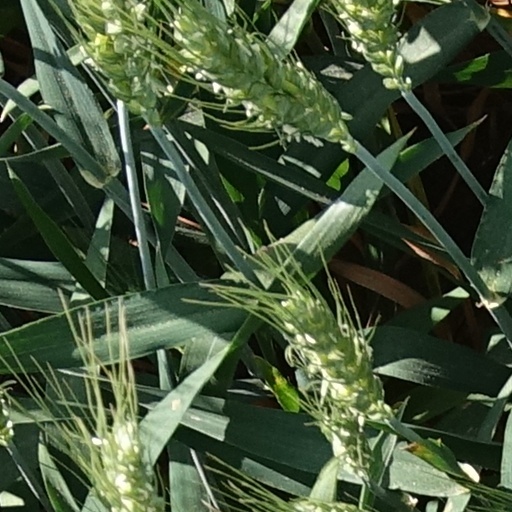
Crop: wheat